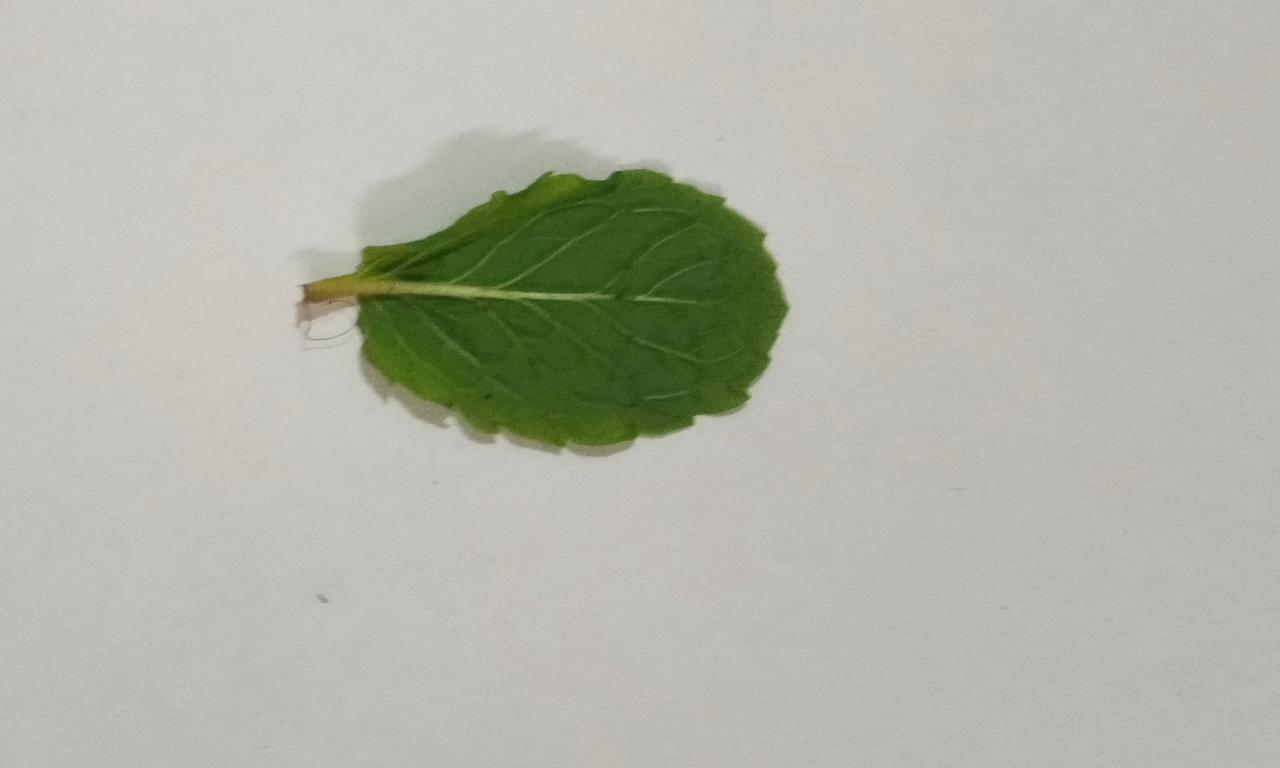
Label: Fresh